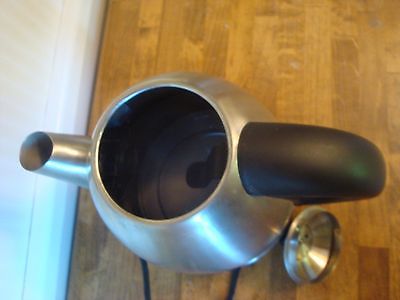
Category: kettle